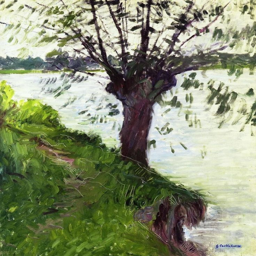
willow on the banks of painting artist